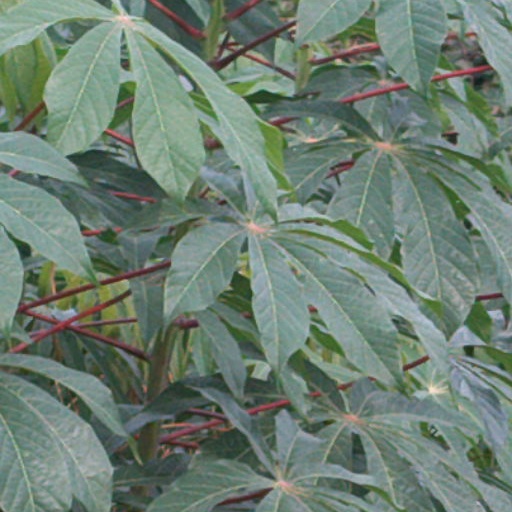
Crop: cassava